Scorpène-class submarine

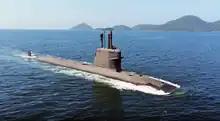
of the Brazilian Navy

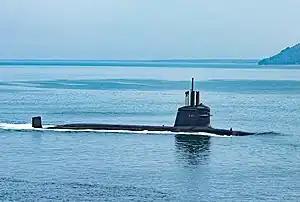
of the Brazilian Navy

In 2009, Brazil purchased four enlarged Scorpènes for US$10 billion with a technology transfer agreement and a second agreement to develop a French/Brazilian nuclear-powered submarine. The Brazilian submarine class was given the designation "Riachuelo" class. The hull of the first S-BR (S40) was laid down at Cherbourg on 27 May 2010 and is to be jumboized at the Brazilian Navy Shipyard in Sepetiba in late 2012. The latter three submarines will be built there entirely, and are planned to be commissioned in 2020, 2021, and 2022. The nuclear-powered submarine is under construction since 2018, with scheduled launch for 2027.